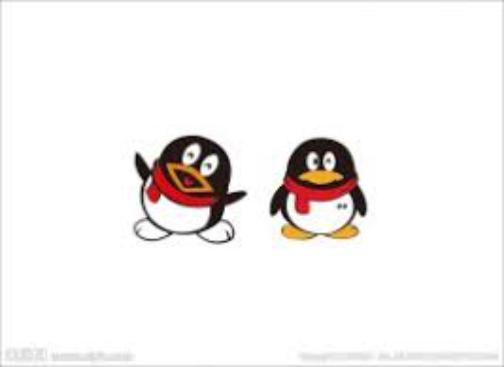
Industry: Leisure